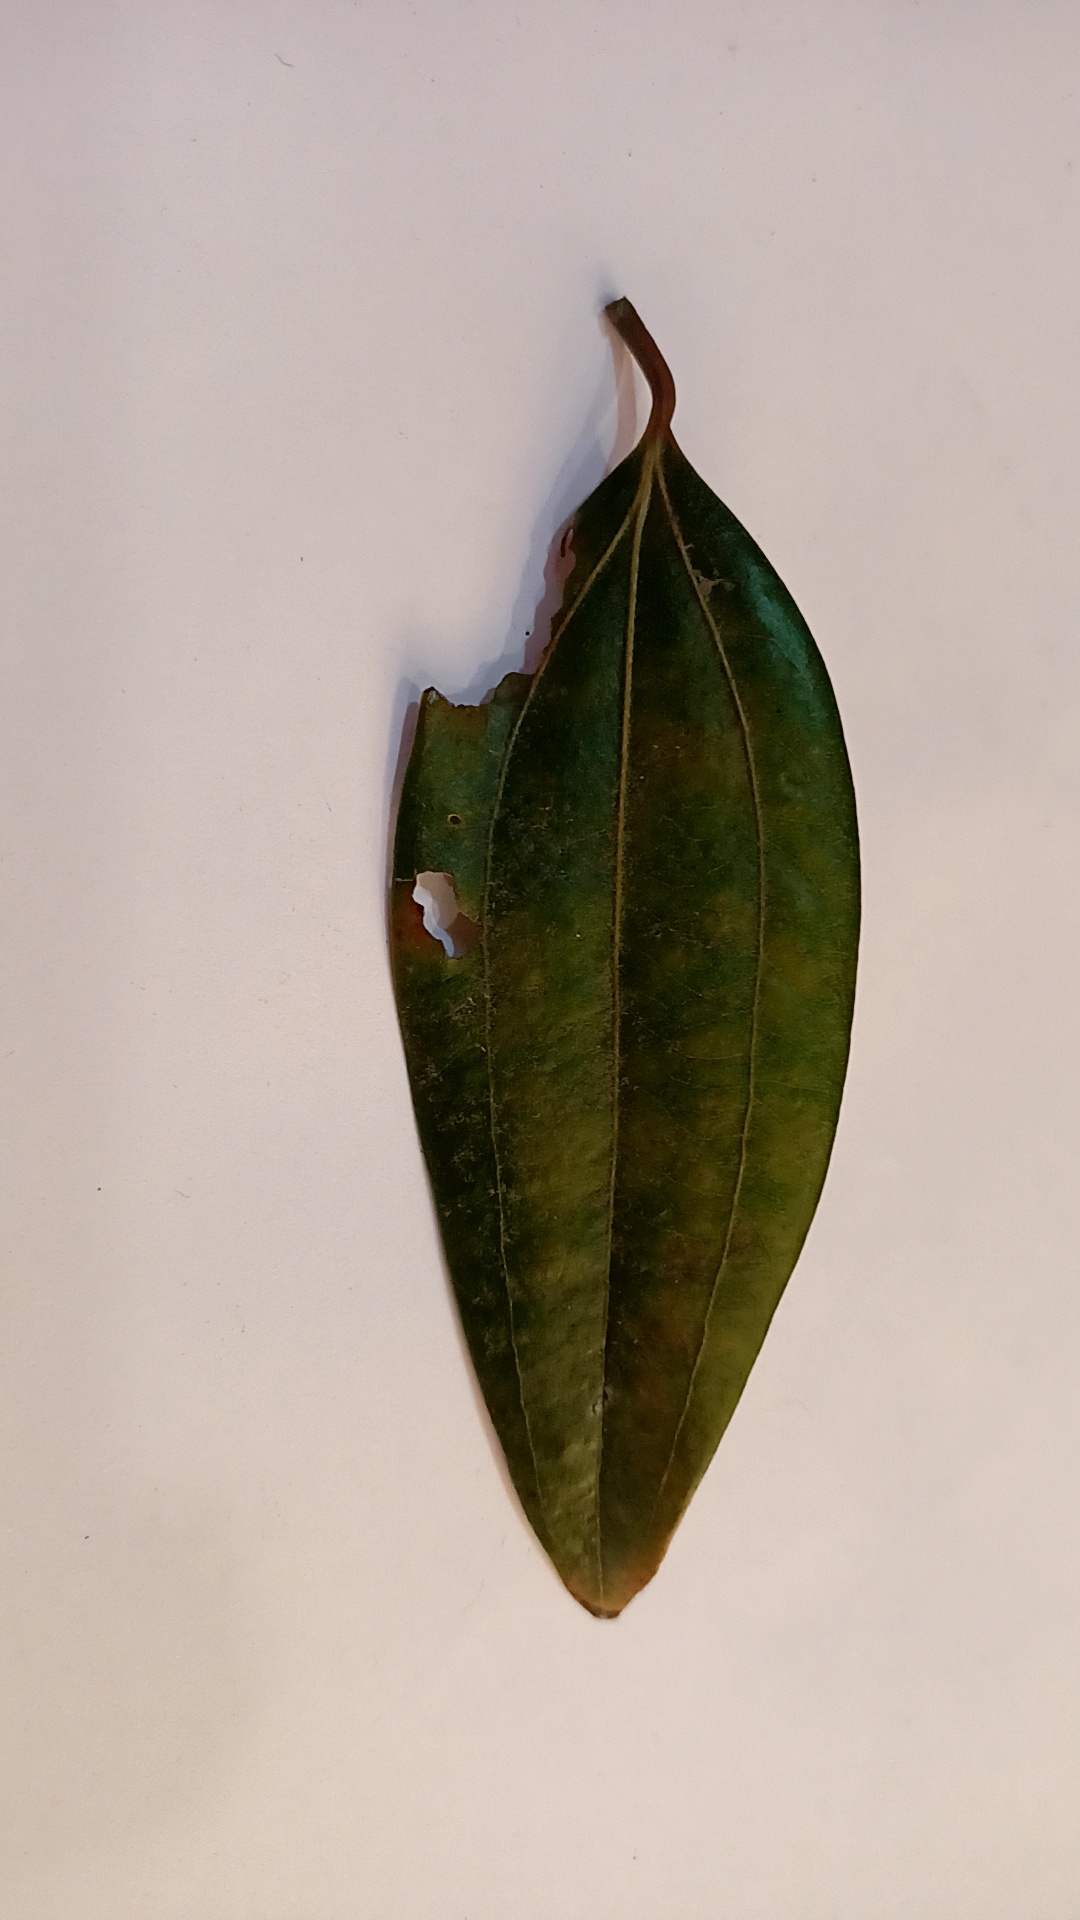
Label: Disease